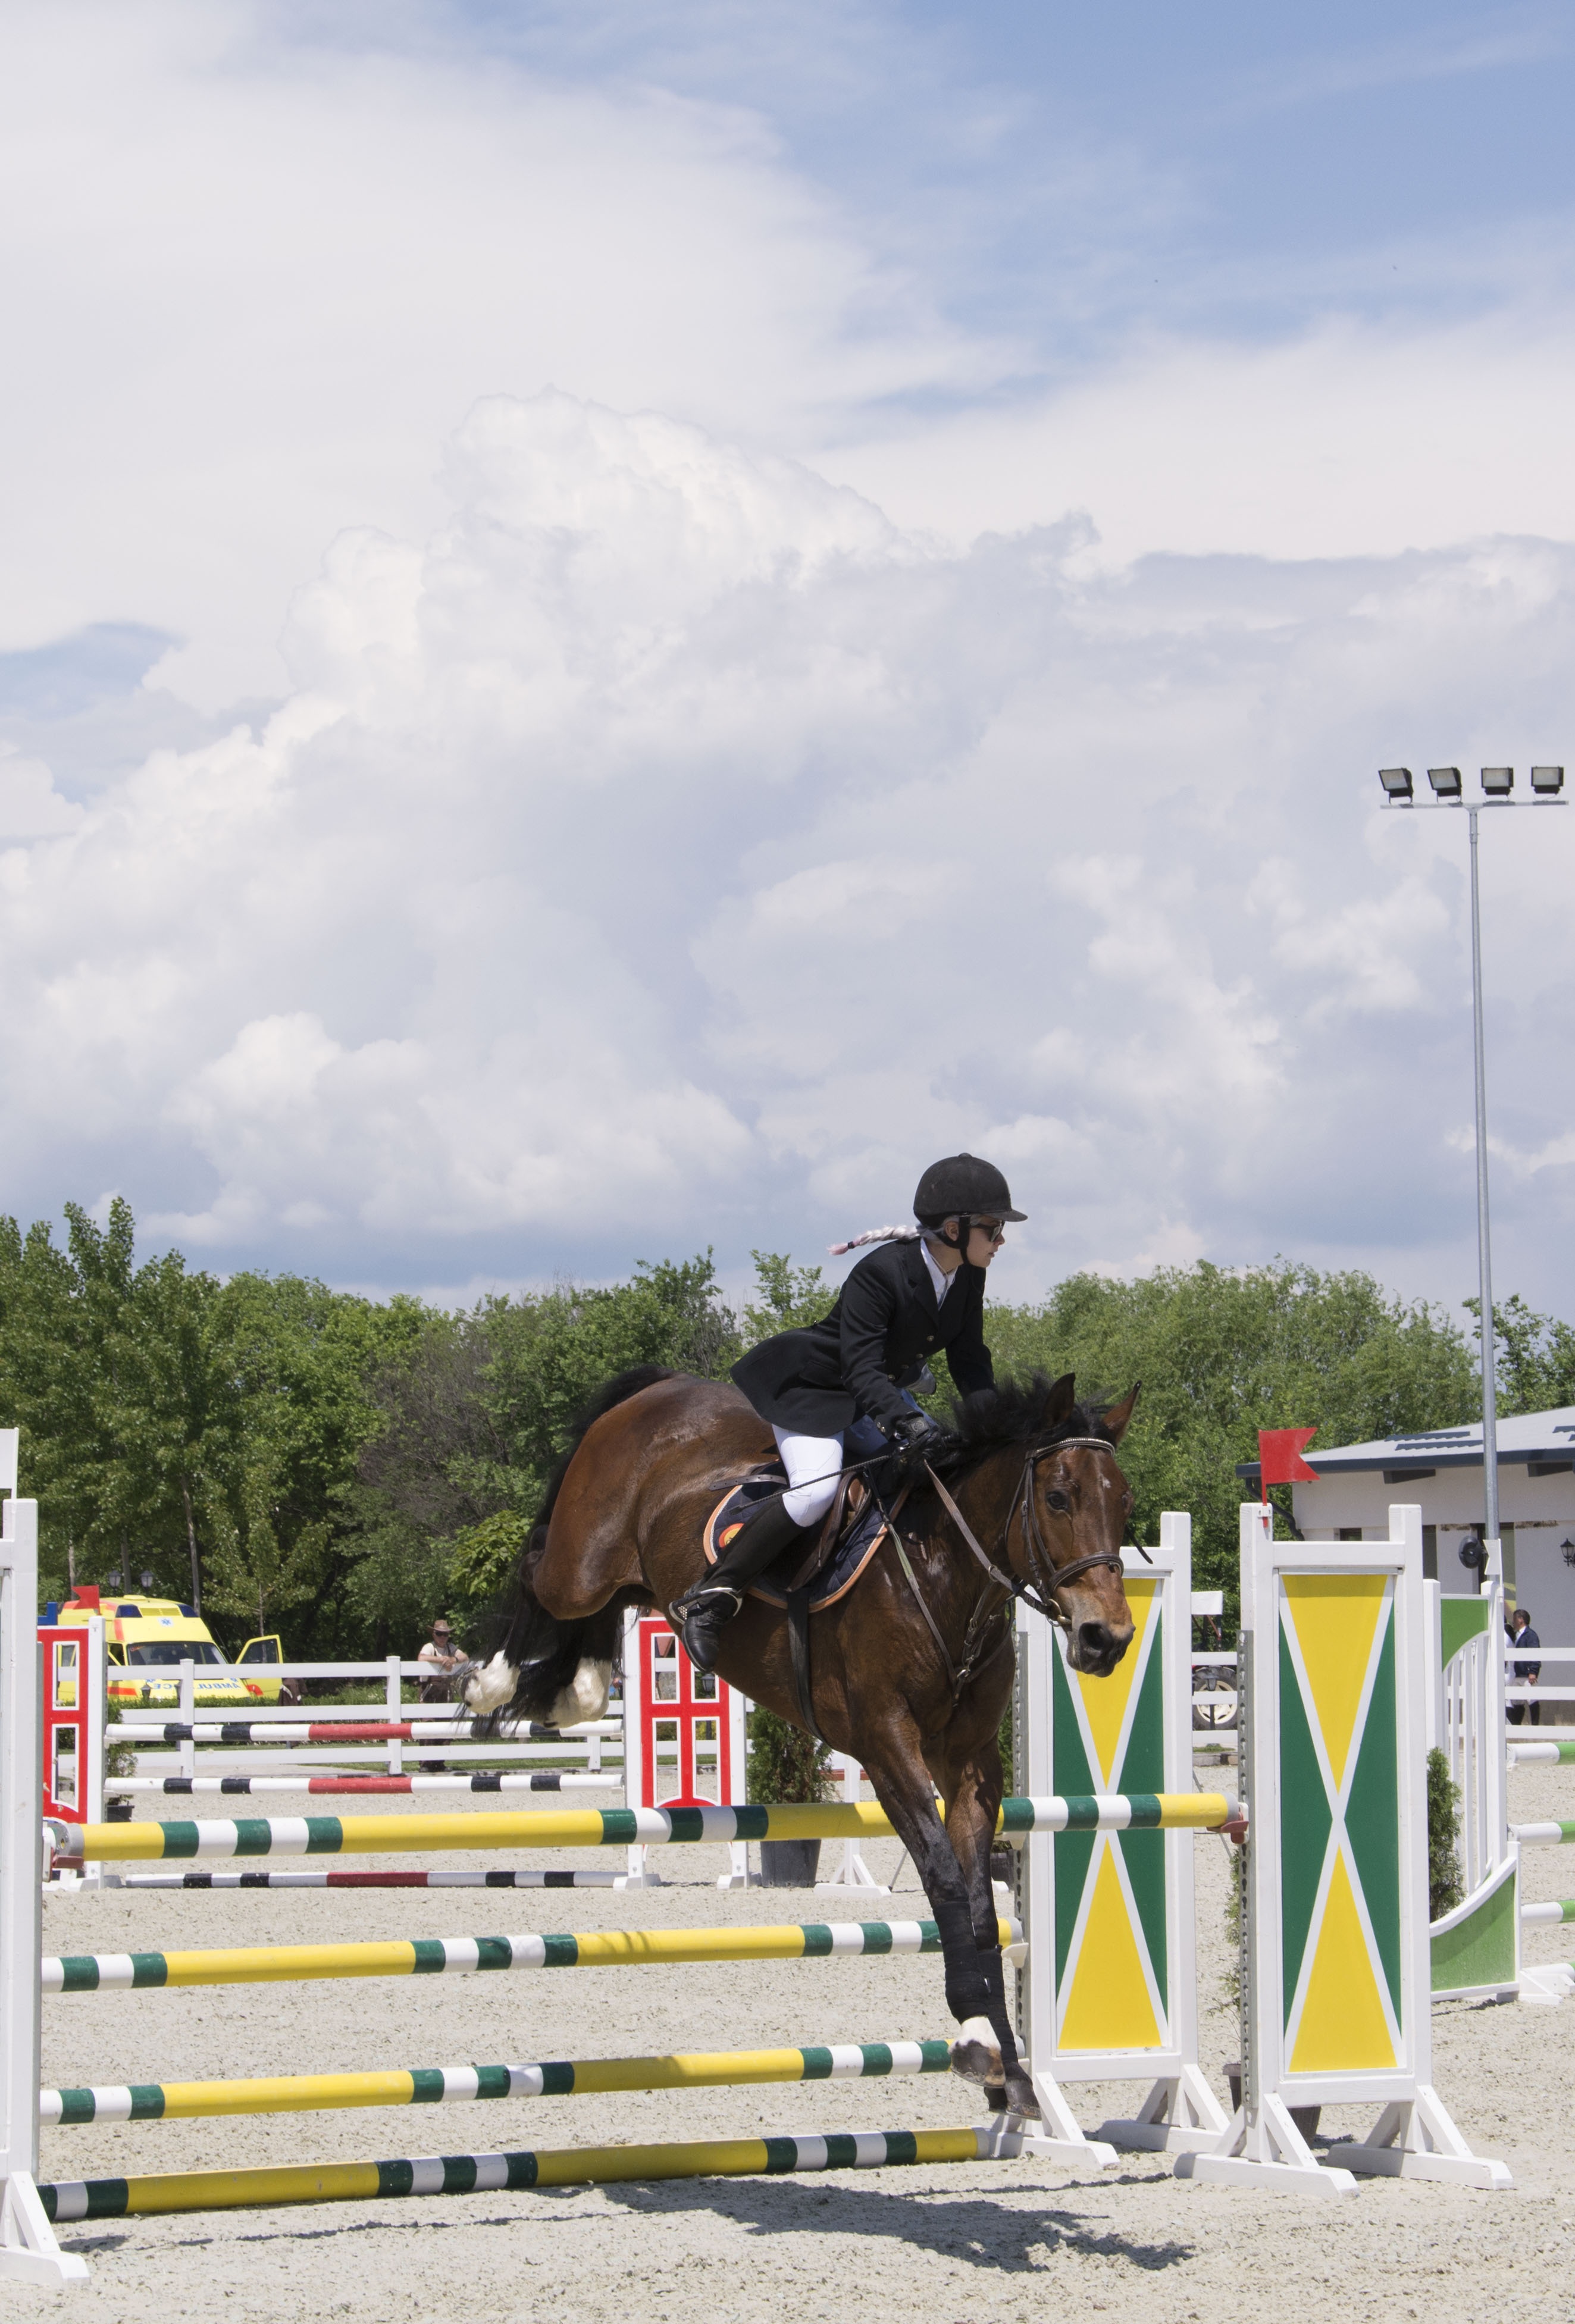
person, people, sport, animal, recreation, jumping, horse, action, extreme sport, sports, racing, jockey, equestrianism, physical exercise, eventing, show jumping, outdoor recreation, horse like mammal, human action, animal sports, english riding, equestrian sport, hunt seat